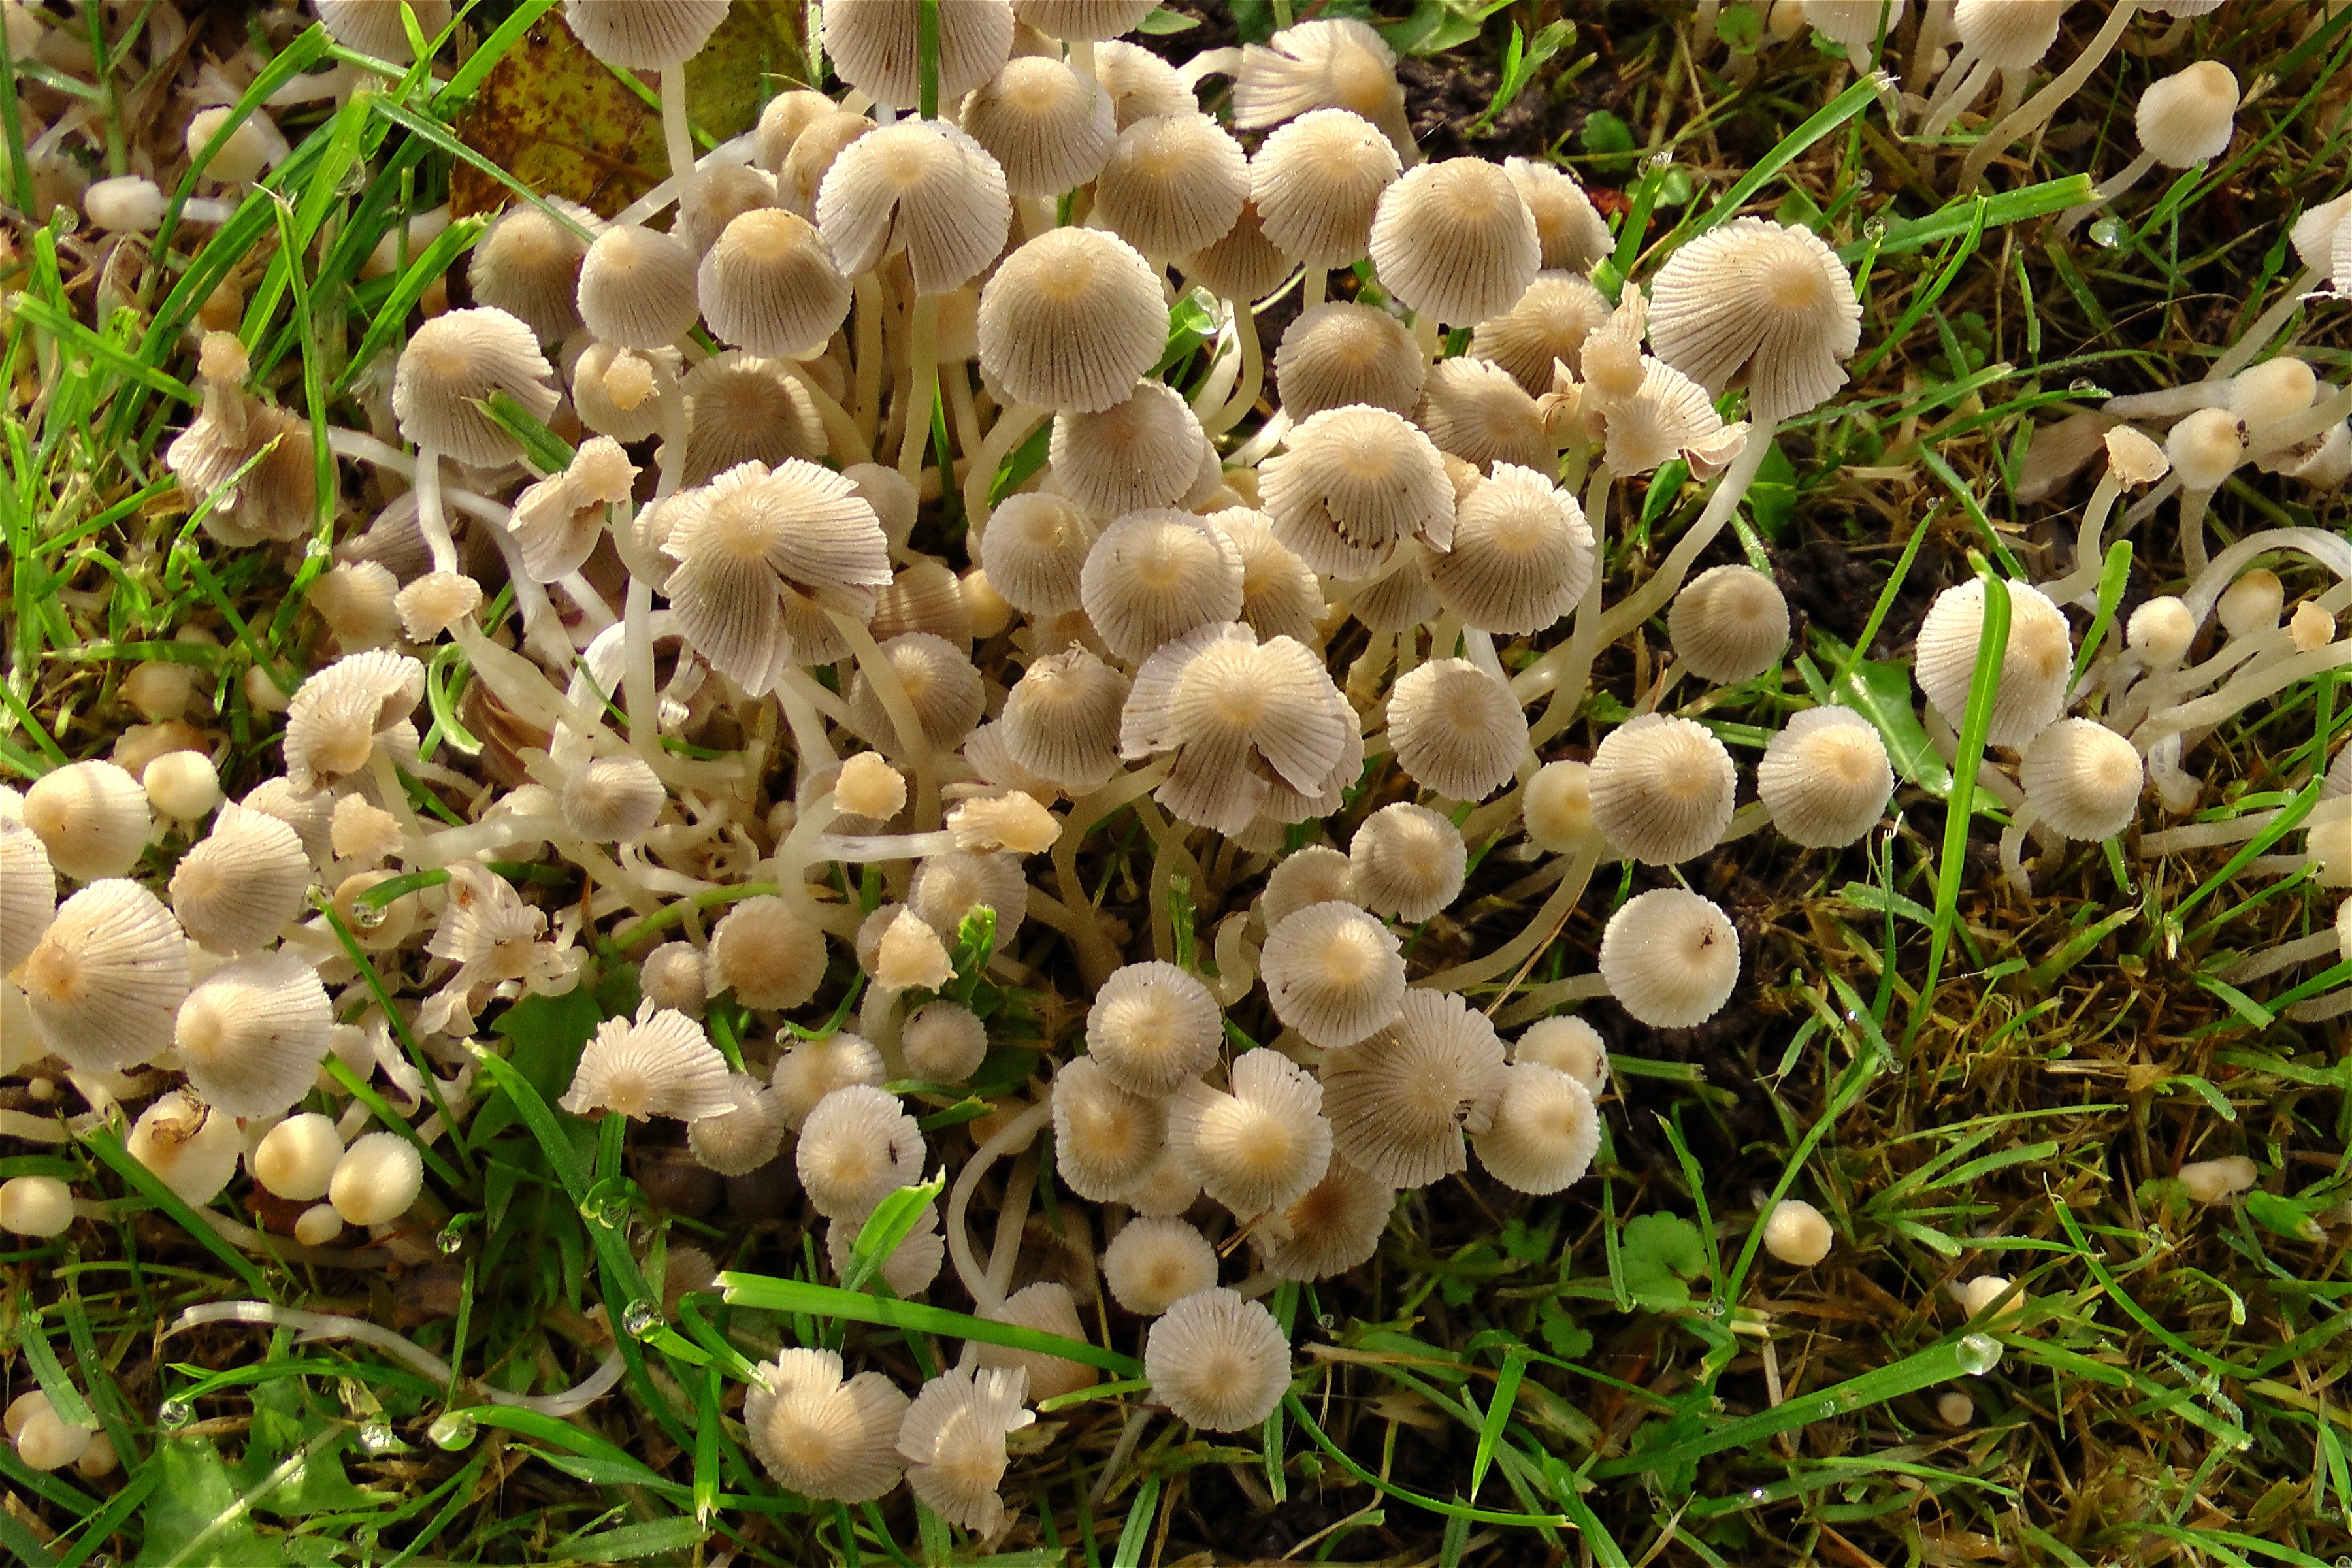
grass, plant, meadow, flower, produce, small, botany, mushroom, flora, fungus, beige, mushrooms, shrub, woodland, many, agaricus, flowering plant, oyster mushroom, edible mushroom, land plant, agaricomycetes, agaricaceae, champignon mushroom